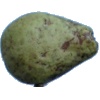
Label: pear_stone